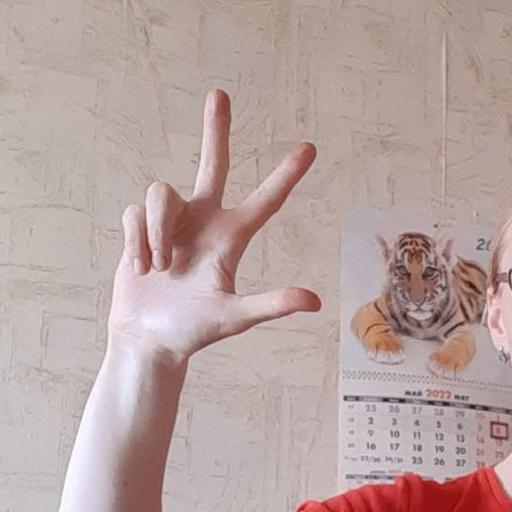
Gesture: three2